Dale Appleby

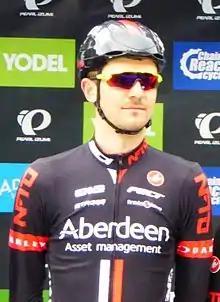
Appleby in 2016

Dale Appleby (born 19 December 1986) is a Welsh former road racing cyclist, who competed professionally between 2006 and 2016. He represented Wales in the 2006 Commonwealth Games. In 2006 he rode for and in 2007 he rode for the Italian V.C. Seano One Team. In 2010 he was with and won the Welsh Road Race Championship.